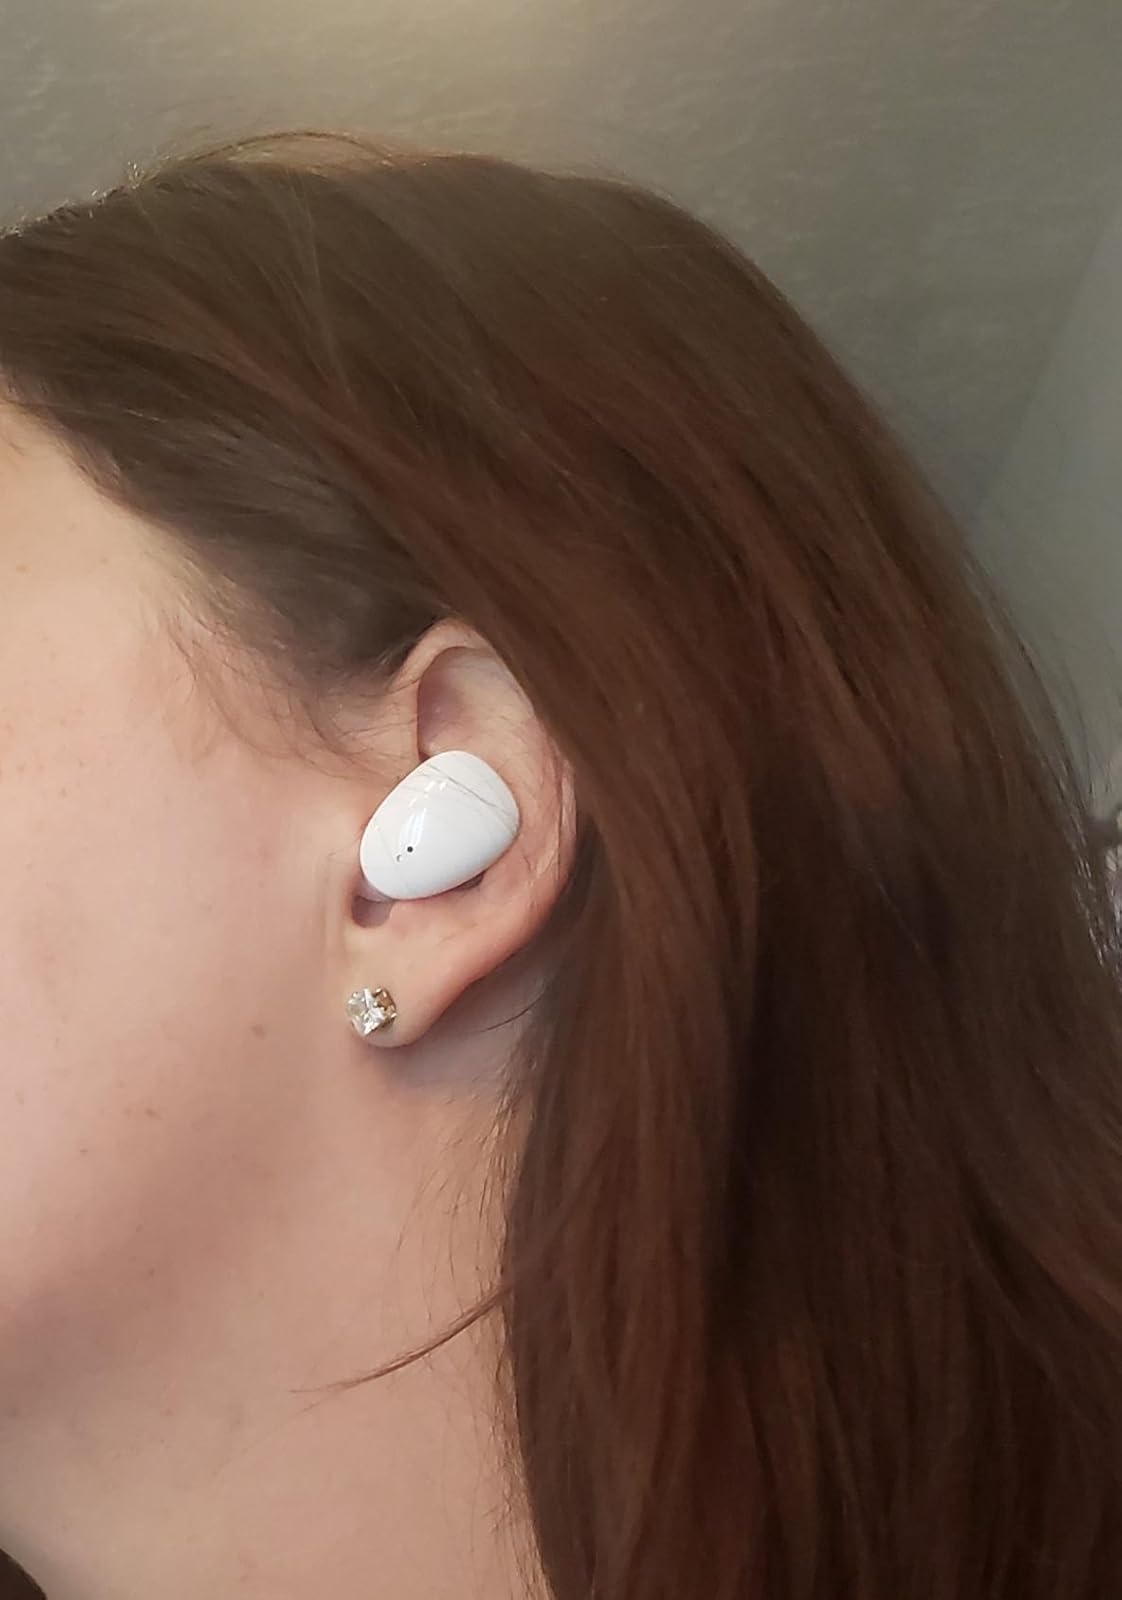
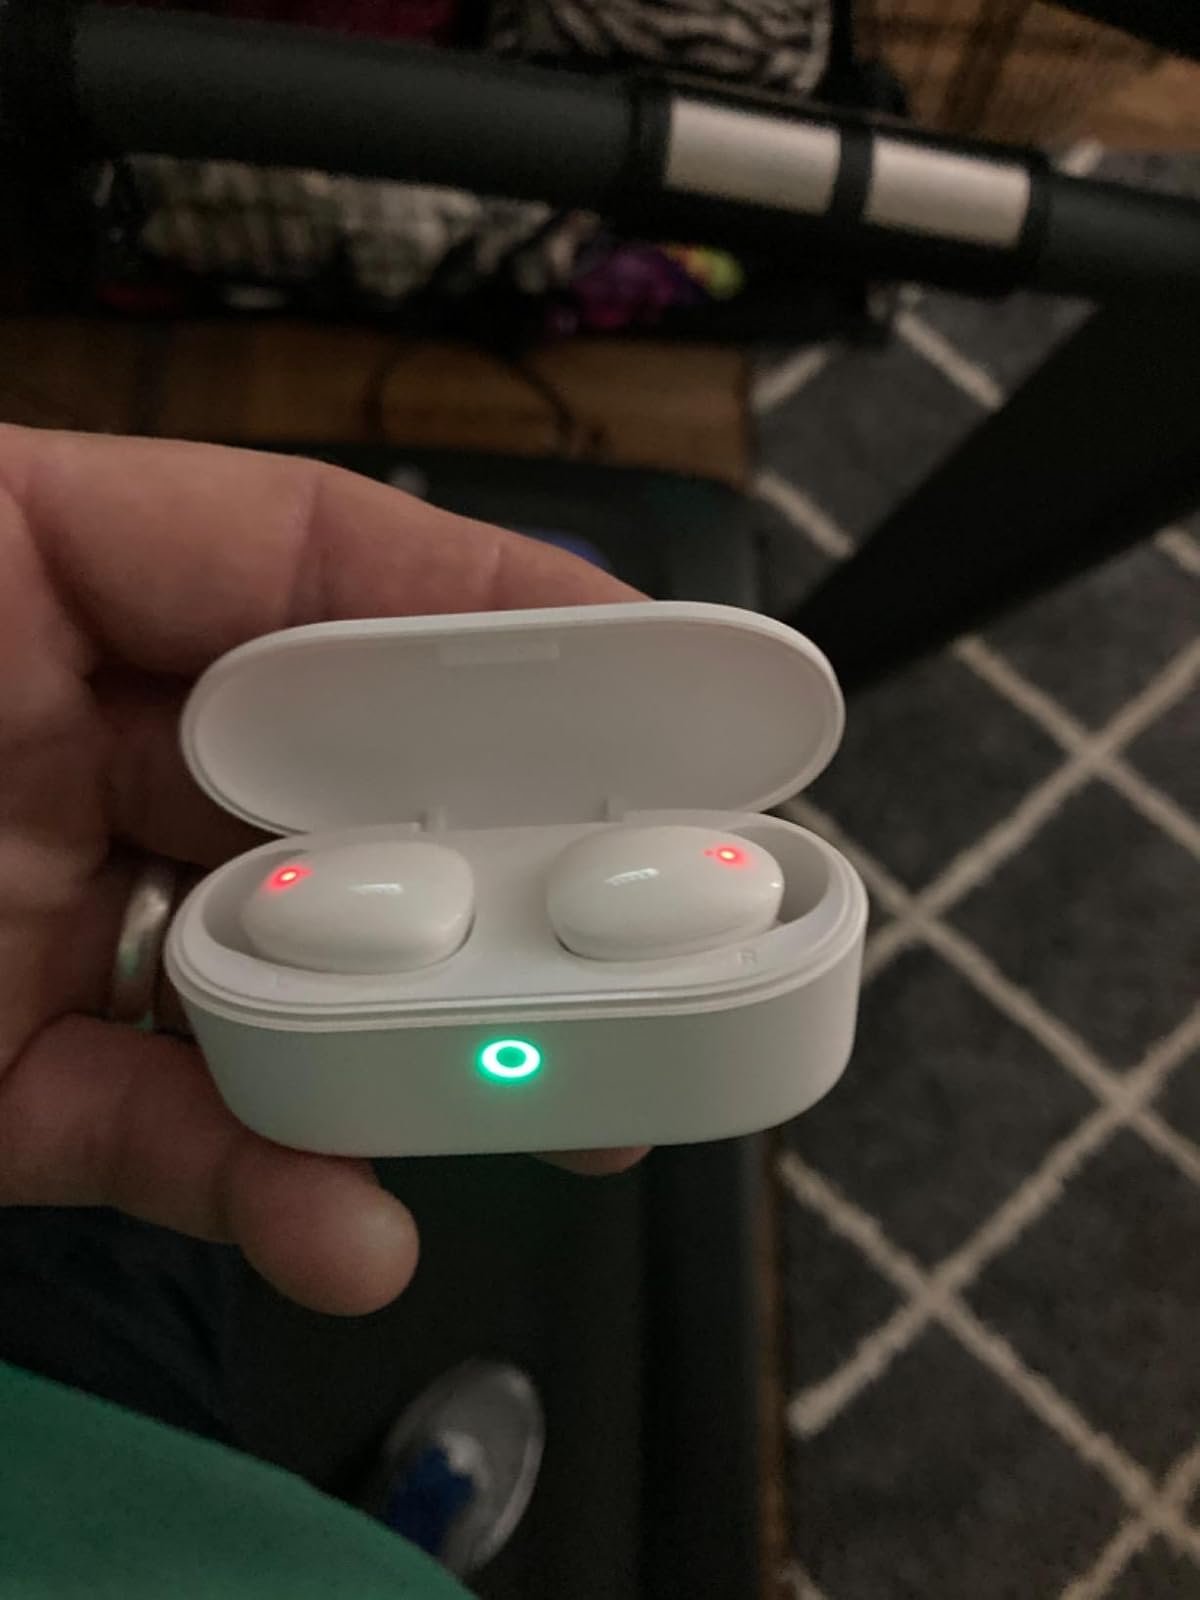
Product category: earbuds
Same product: yes